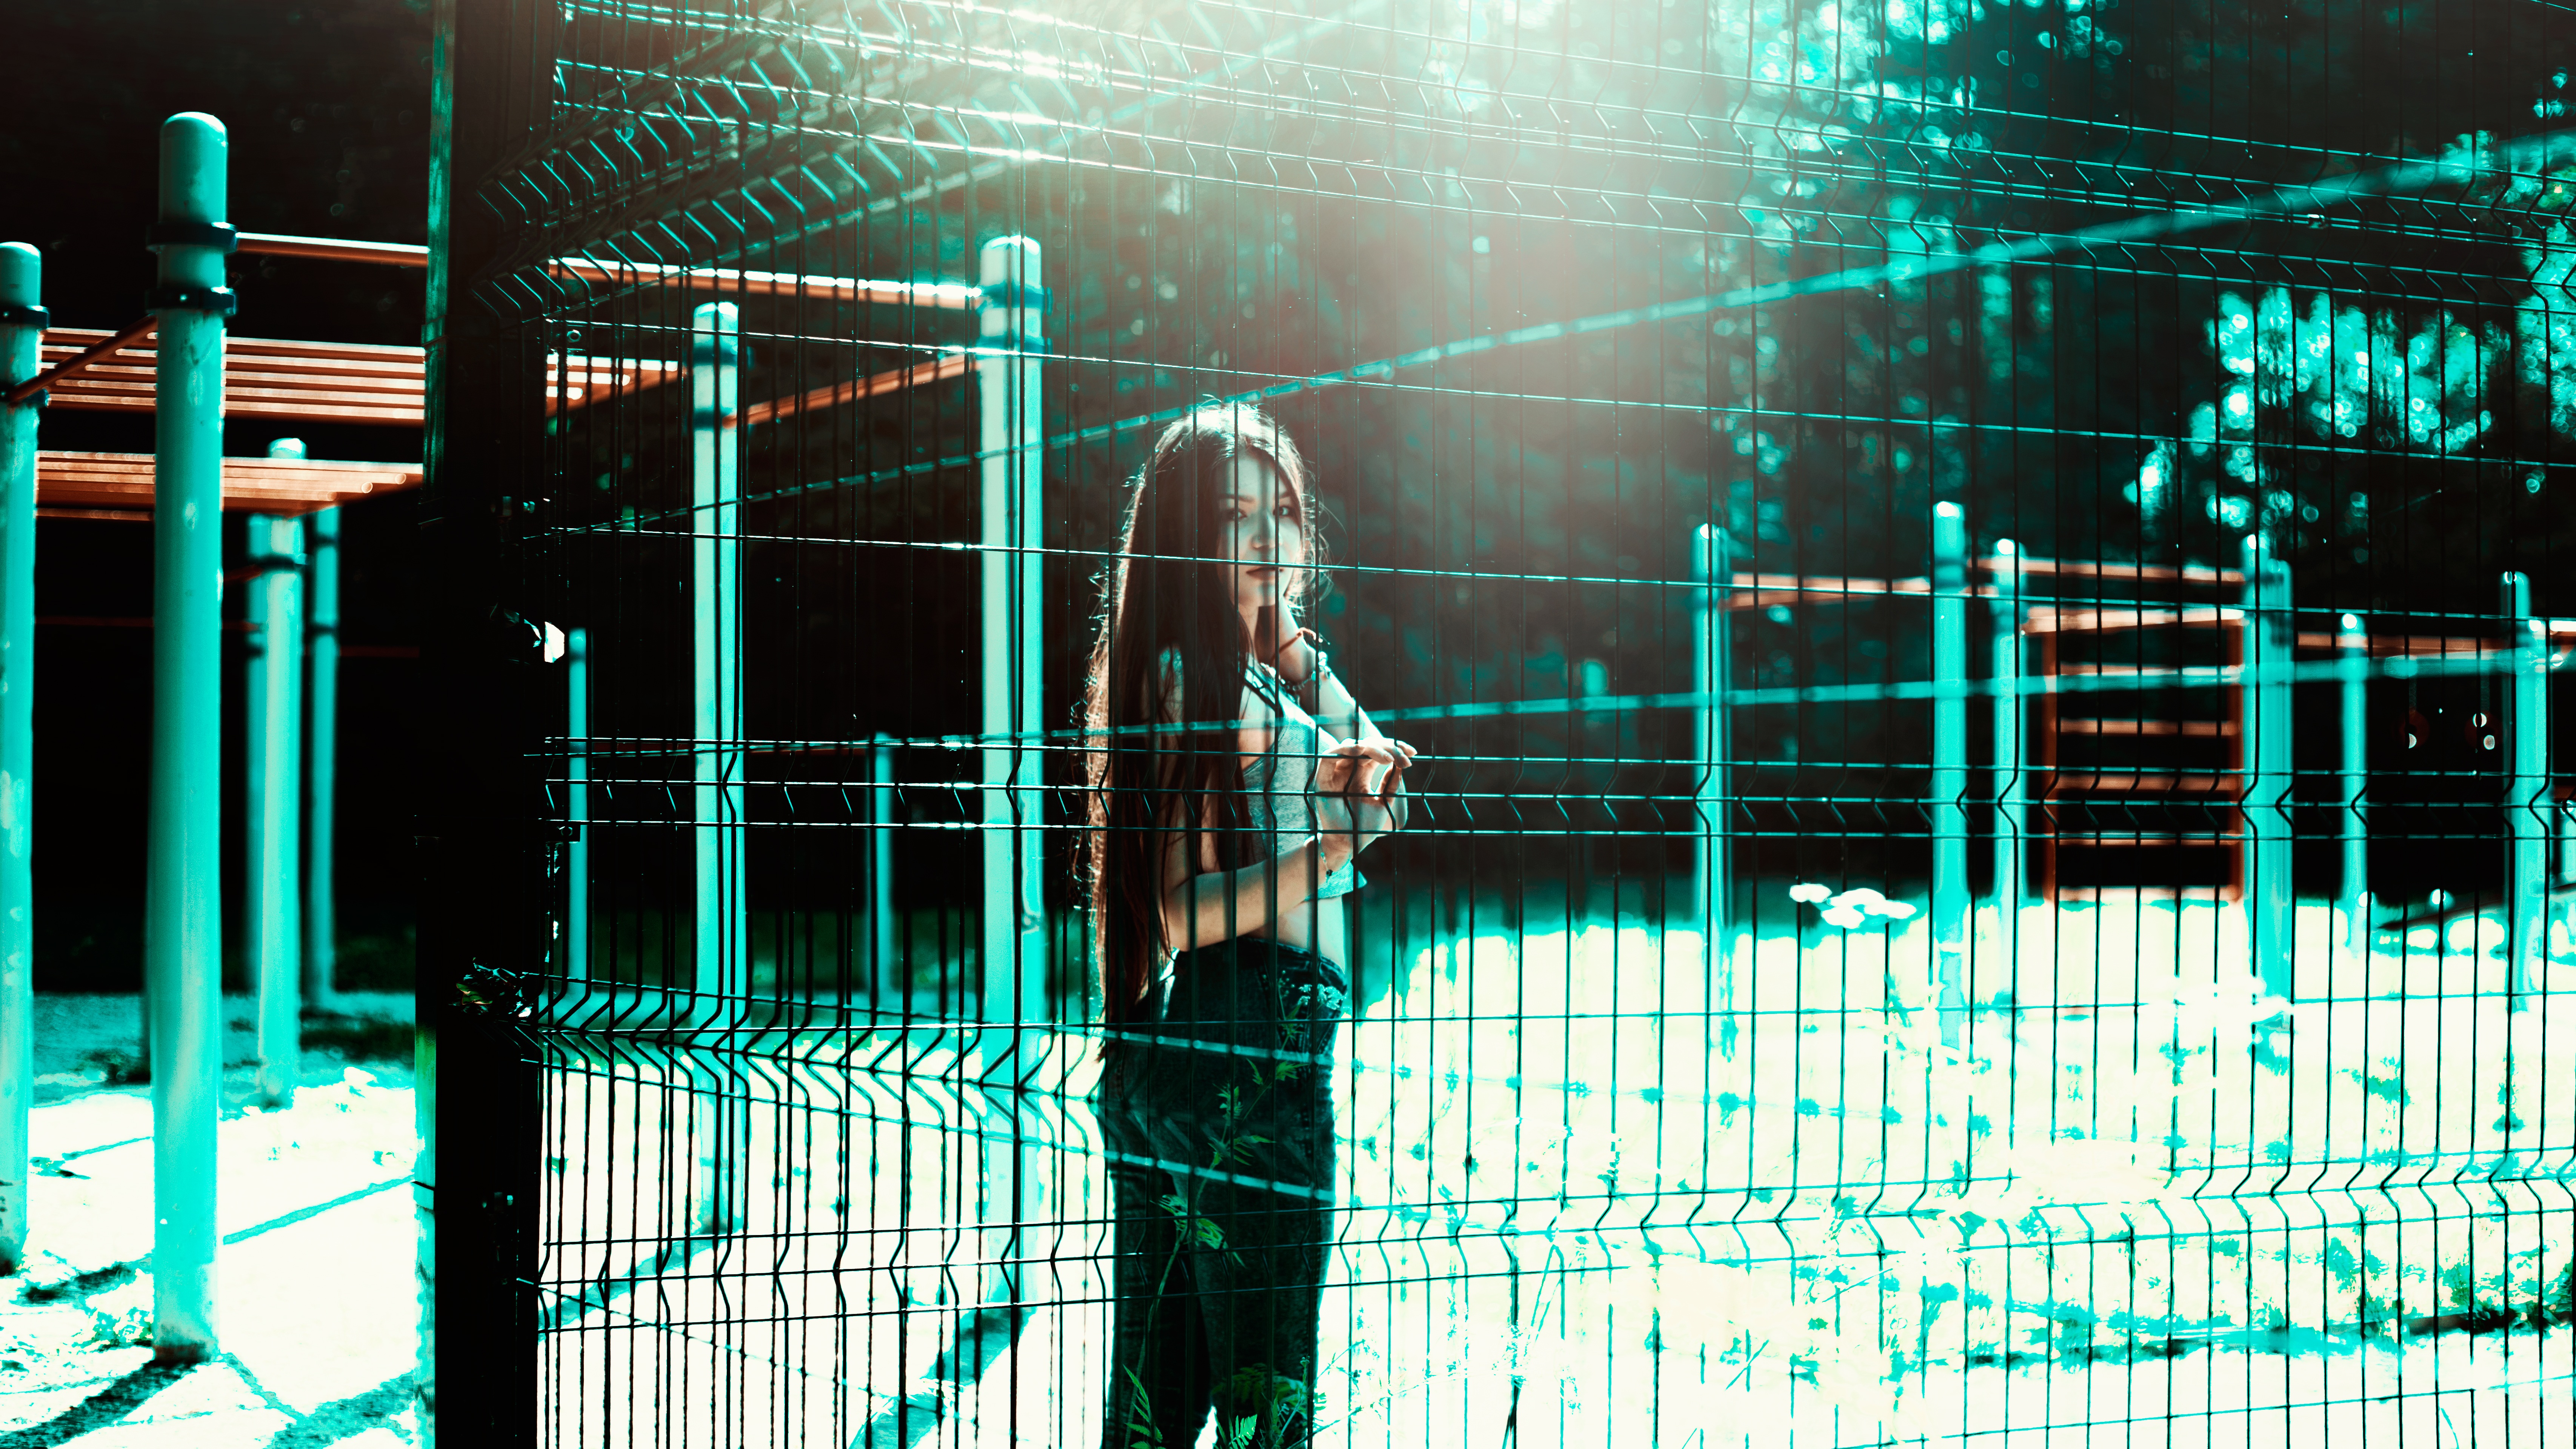
girl, woman, female, line, model, fashion, electricity, stage, beautiful, image